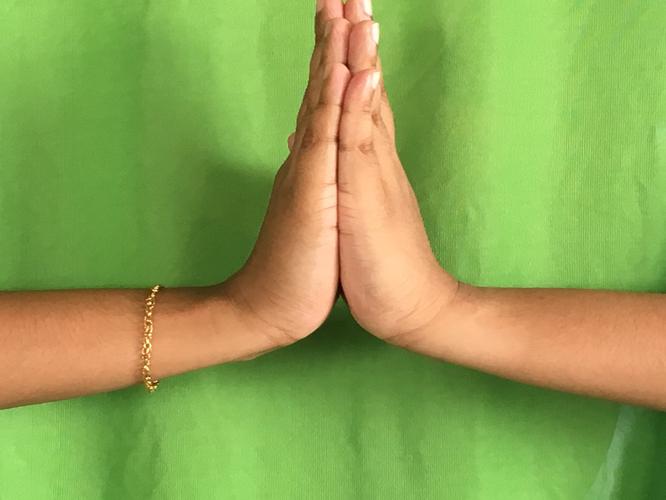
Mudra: Anjali
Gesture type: double_hand